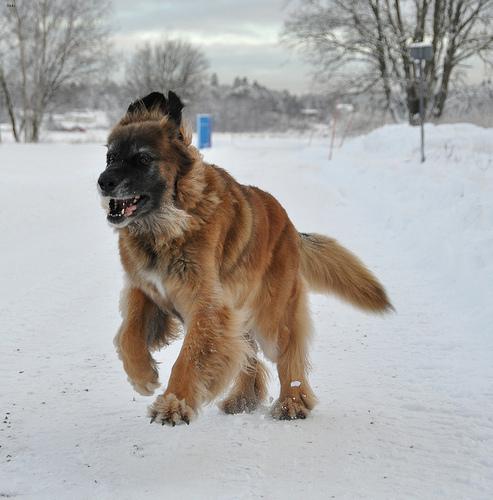
Breed: leonberger